Cornell University

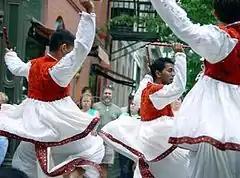
Cornell students performing a Raas, a traditional folk dance from India, in 2008

On 19 December 2011, Cornell and Technion – Israel Institute of Technology in Haifa won a competition for rights to claim free city land and $100 million in subsidies to build an engineering campus in New York City. The competition, established by former New York City Mayor Michael Bloomberg, was designed to increase entrepreneurship and job growth in New York City's technology sector. The winning bid consisted of a 2.1 million square foot state-of-the-art tech campus to be built on Roosevelt Island, on the site of the former Coler Specialty Hospital. The following year, in fall 2012, instruction began at a temporary location at space donated by Google, located at 111 Eighth Avenue in Manhattan. In 2014, construction began on the Cornell Tech campus, and the first phase was completed in September 2017. Thom Mayne of Morphosis Architects was selected to design Cornell Tech's first building.